Lou Costello

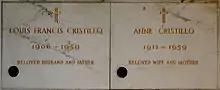
The crypts of Costello and his wife Anne

Shortly after completion of "The 30 Foot Bride of Candy Rock", his only film after the partnership with Abbott ended, Costello suffered a heart attack. He died at Doctors Hospital in Beverly Hills on March 3, 1959, three days before his 53rd birthday.